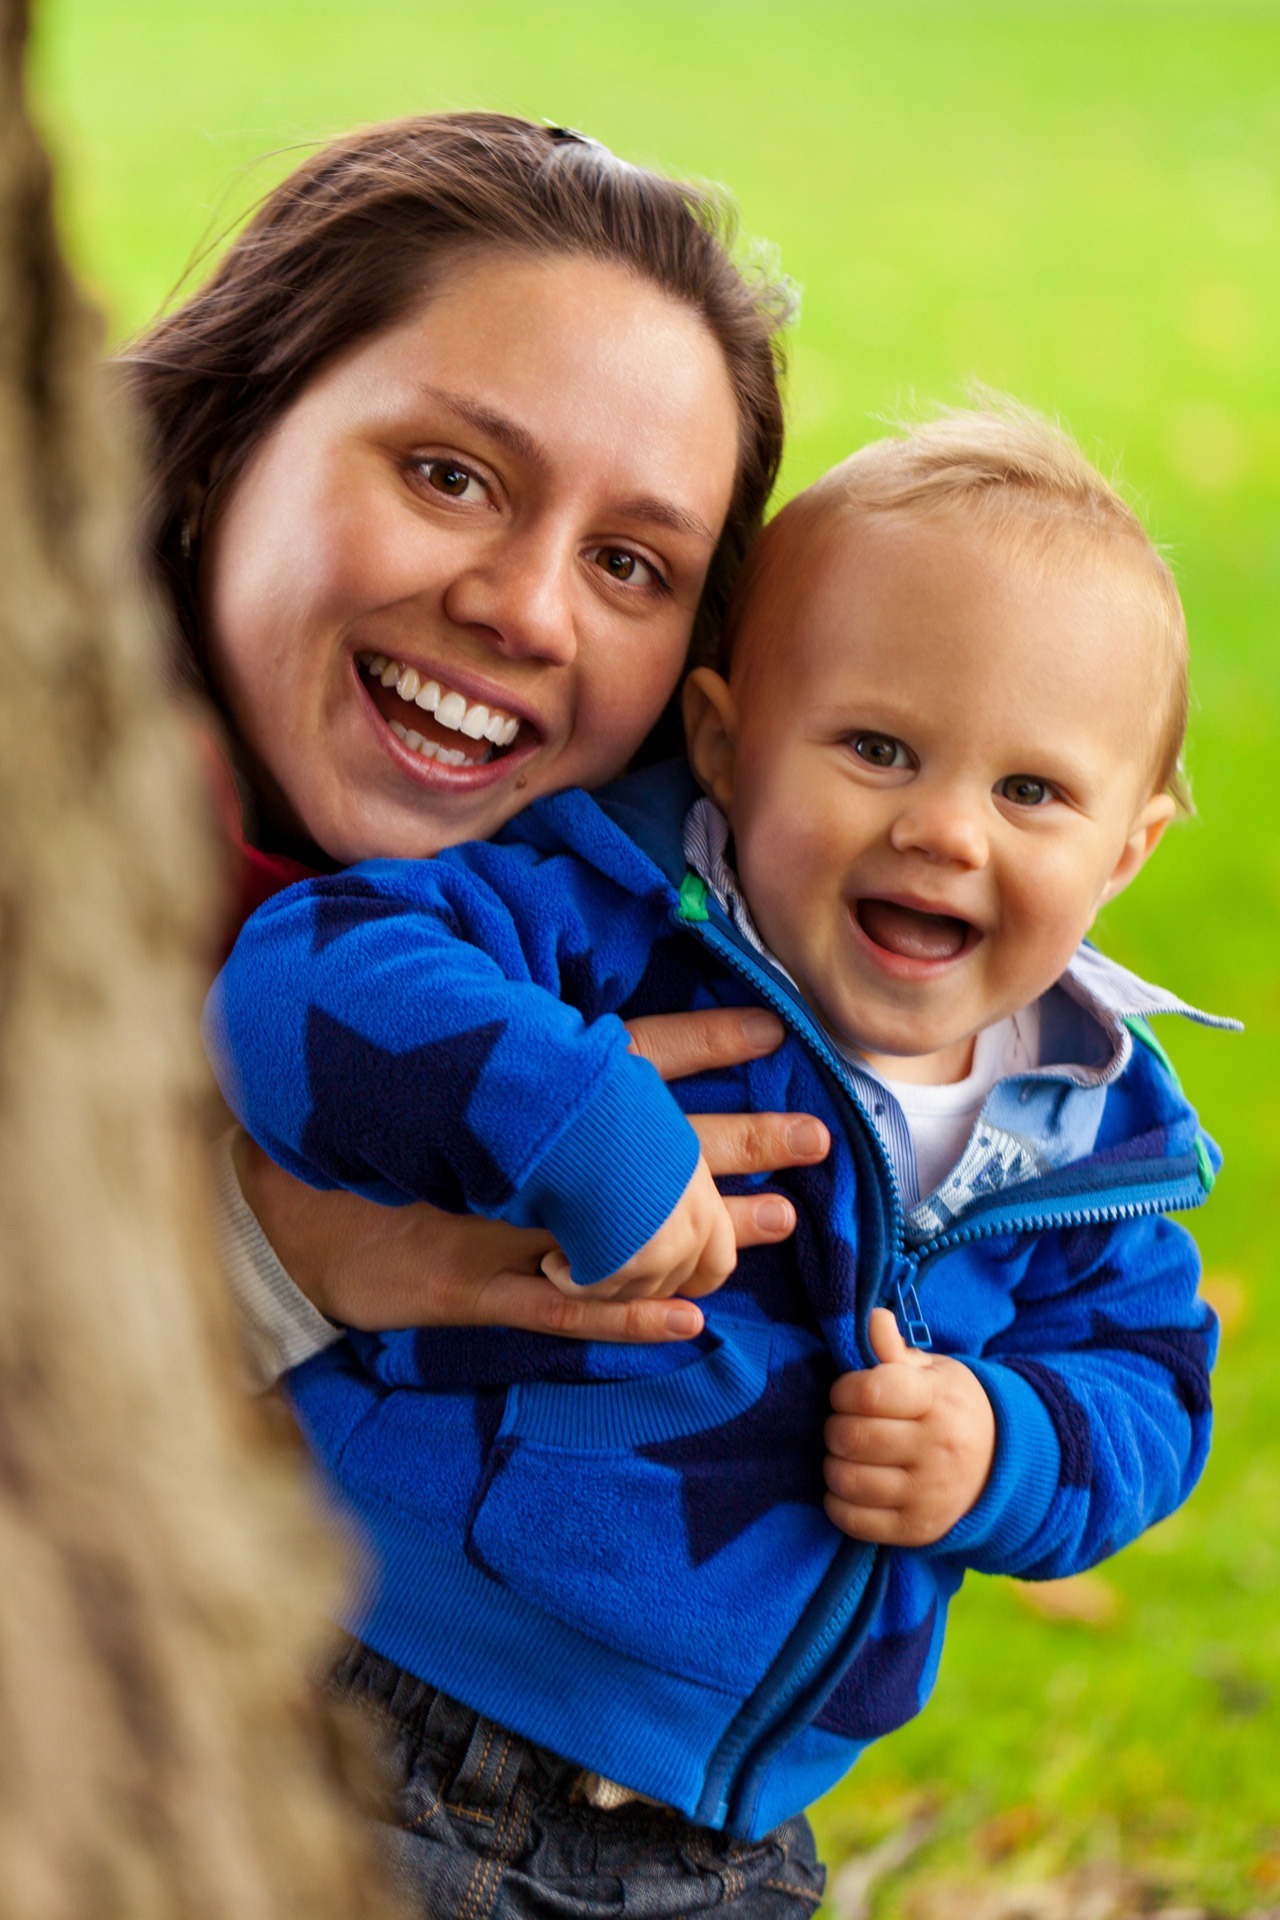
outdoor, person, people, woman, play, boy, kid, cute, male, portrait, child, baby, smiling, parent, mom, sibling, son, family, fun, mother, happy, toddler, joy, portrait photography